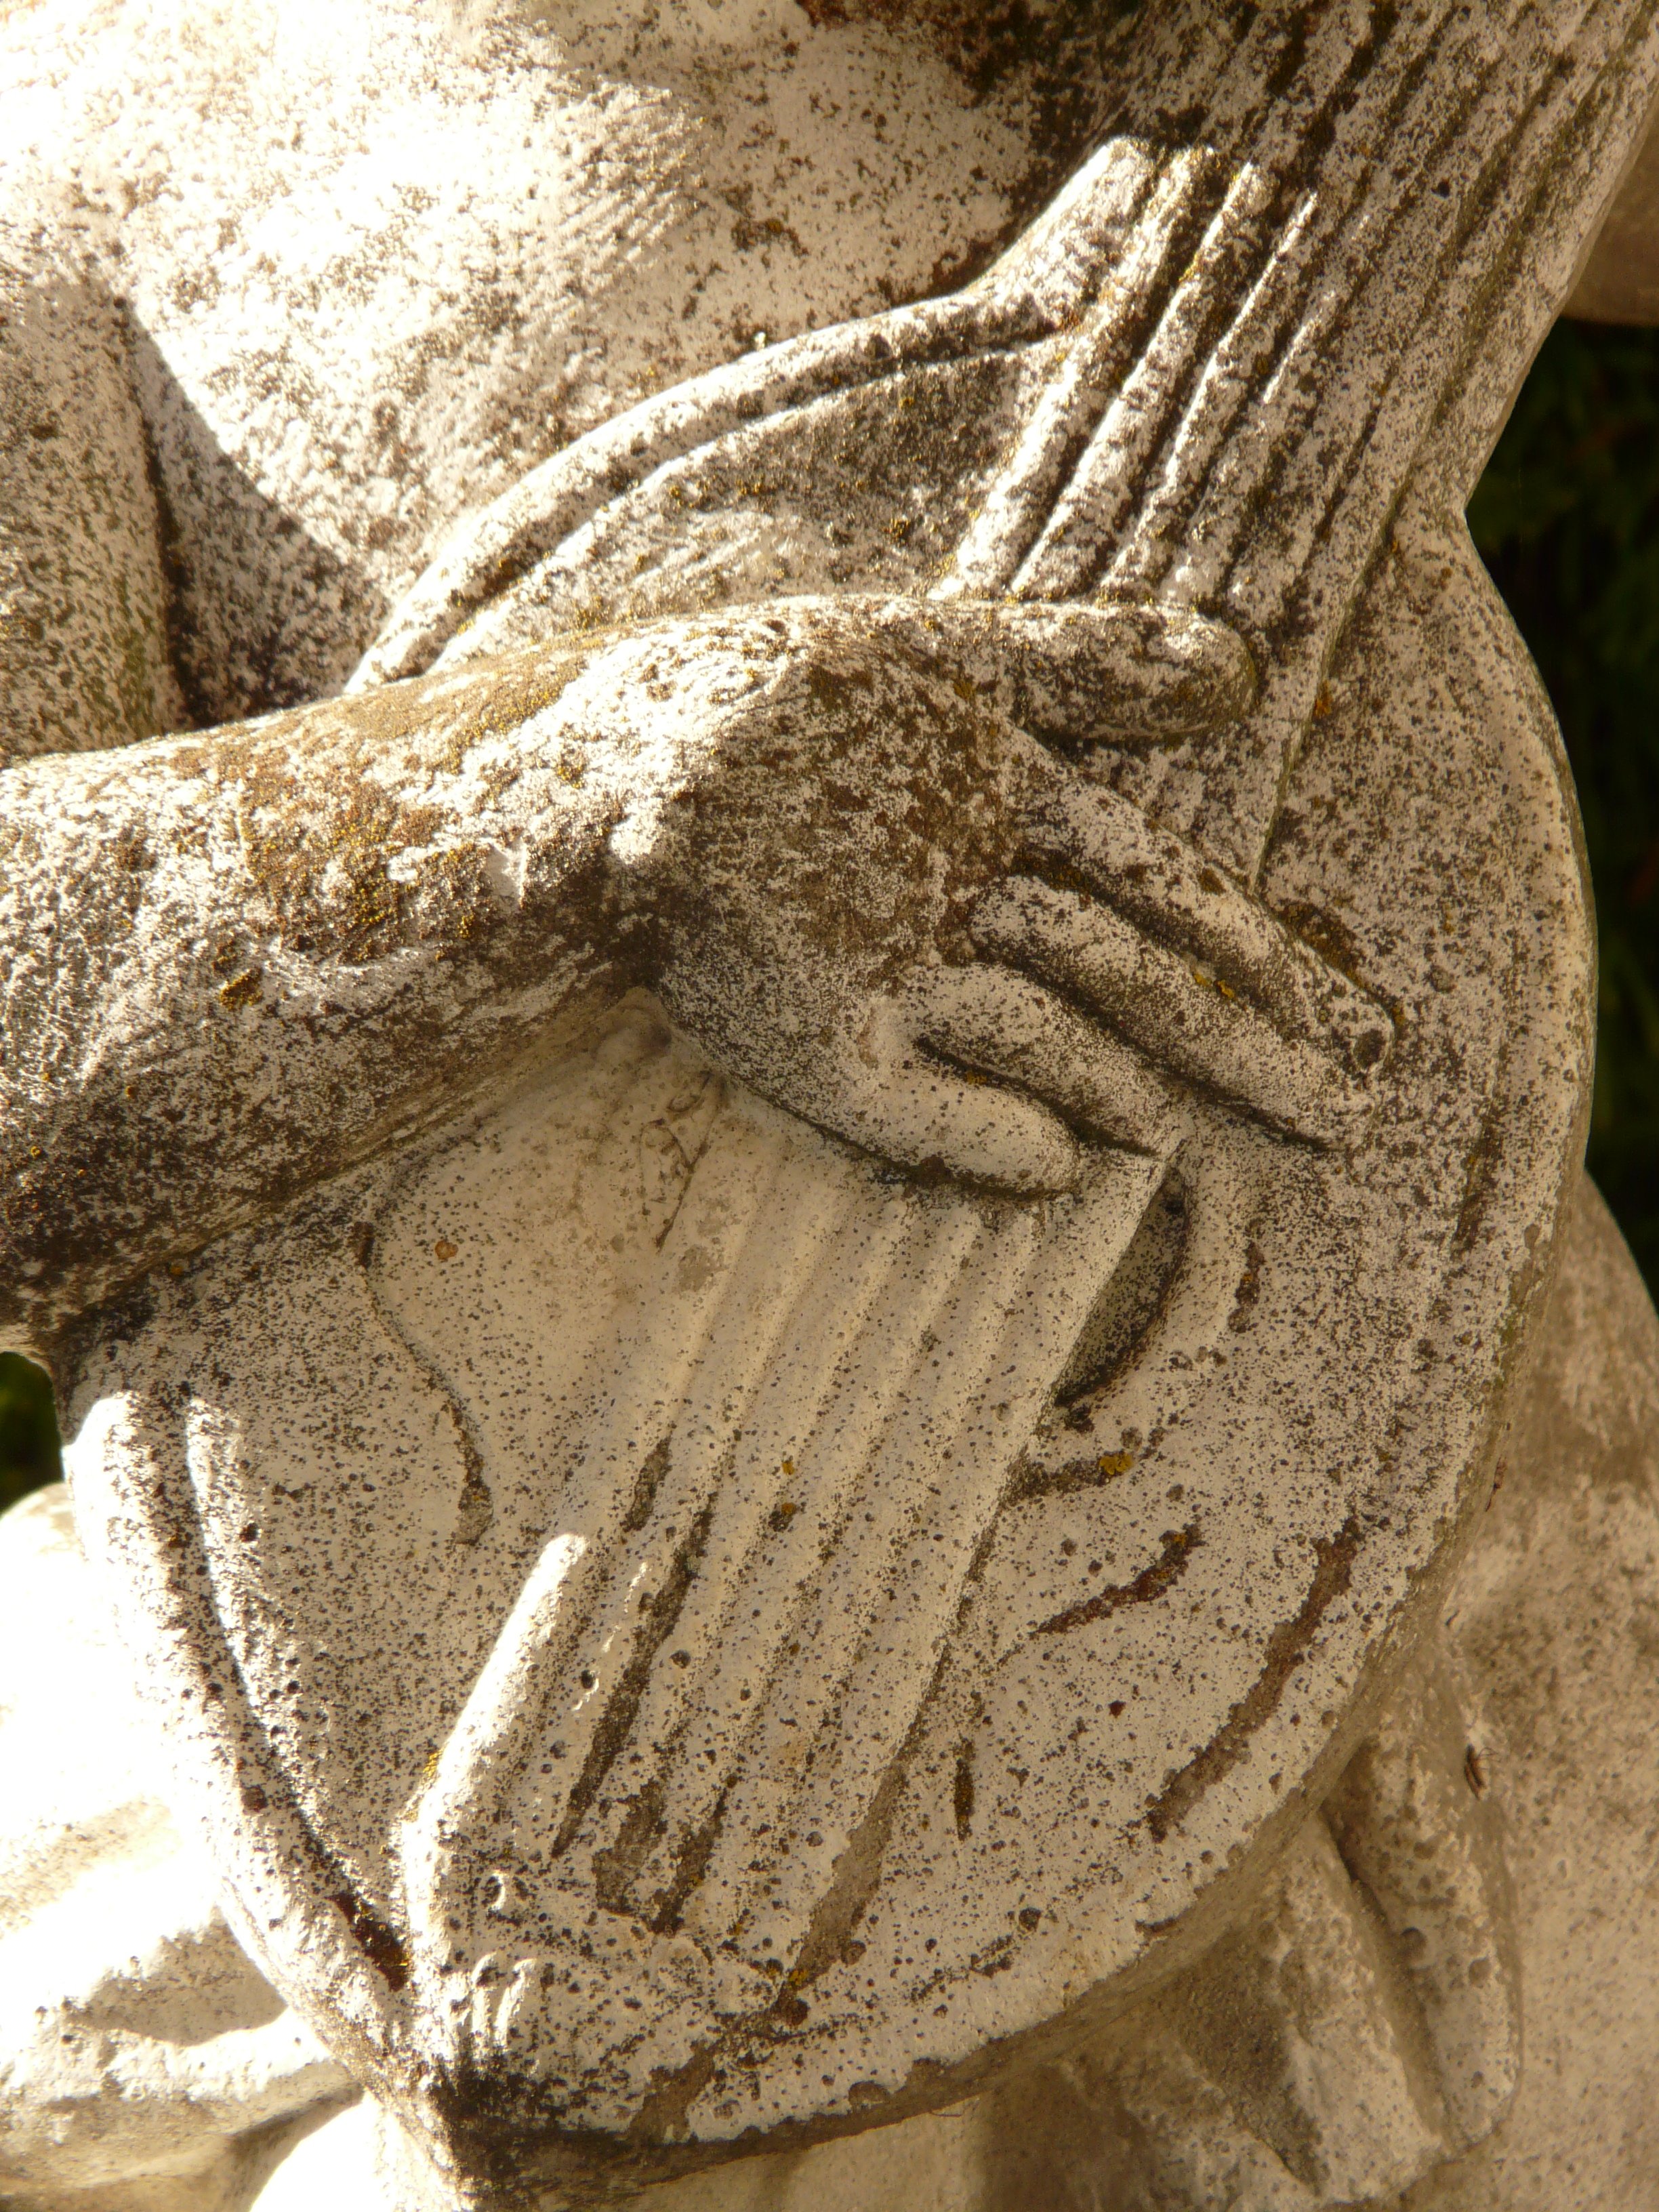
hand, sand, rock, wood, guitar, stone, statue, pattern, finger, material, sculpture, art, figure, temple, carving, loud, stone figure, stone carving, ancient history